VMA-231

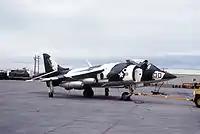
A Marine VMA-231 AV-8A with a camouflage paint during pre-flight operations. Harrier has two napalm bombs on its right wing.

VMA-231 was reactivated on May 15, 1973, and the Marine Corps' oldest squadron became the Corps' newest, flying the Corps' newest aircraft, the Hawker Siddeley AV-8A Harrier. The AV-8A was a high performance, high speed jet aircraft that was uniquely capable of vertical and short take off and landing (VSTOL).